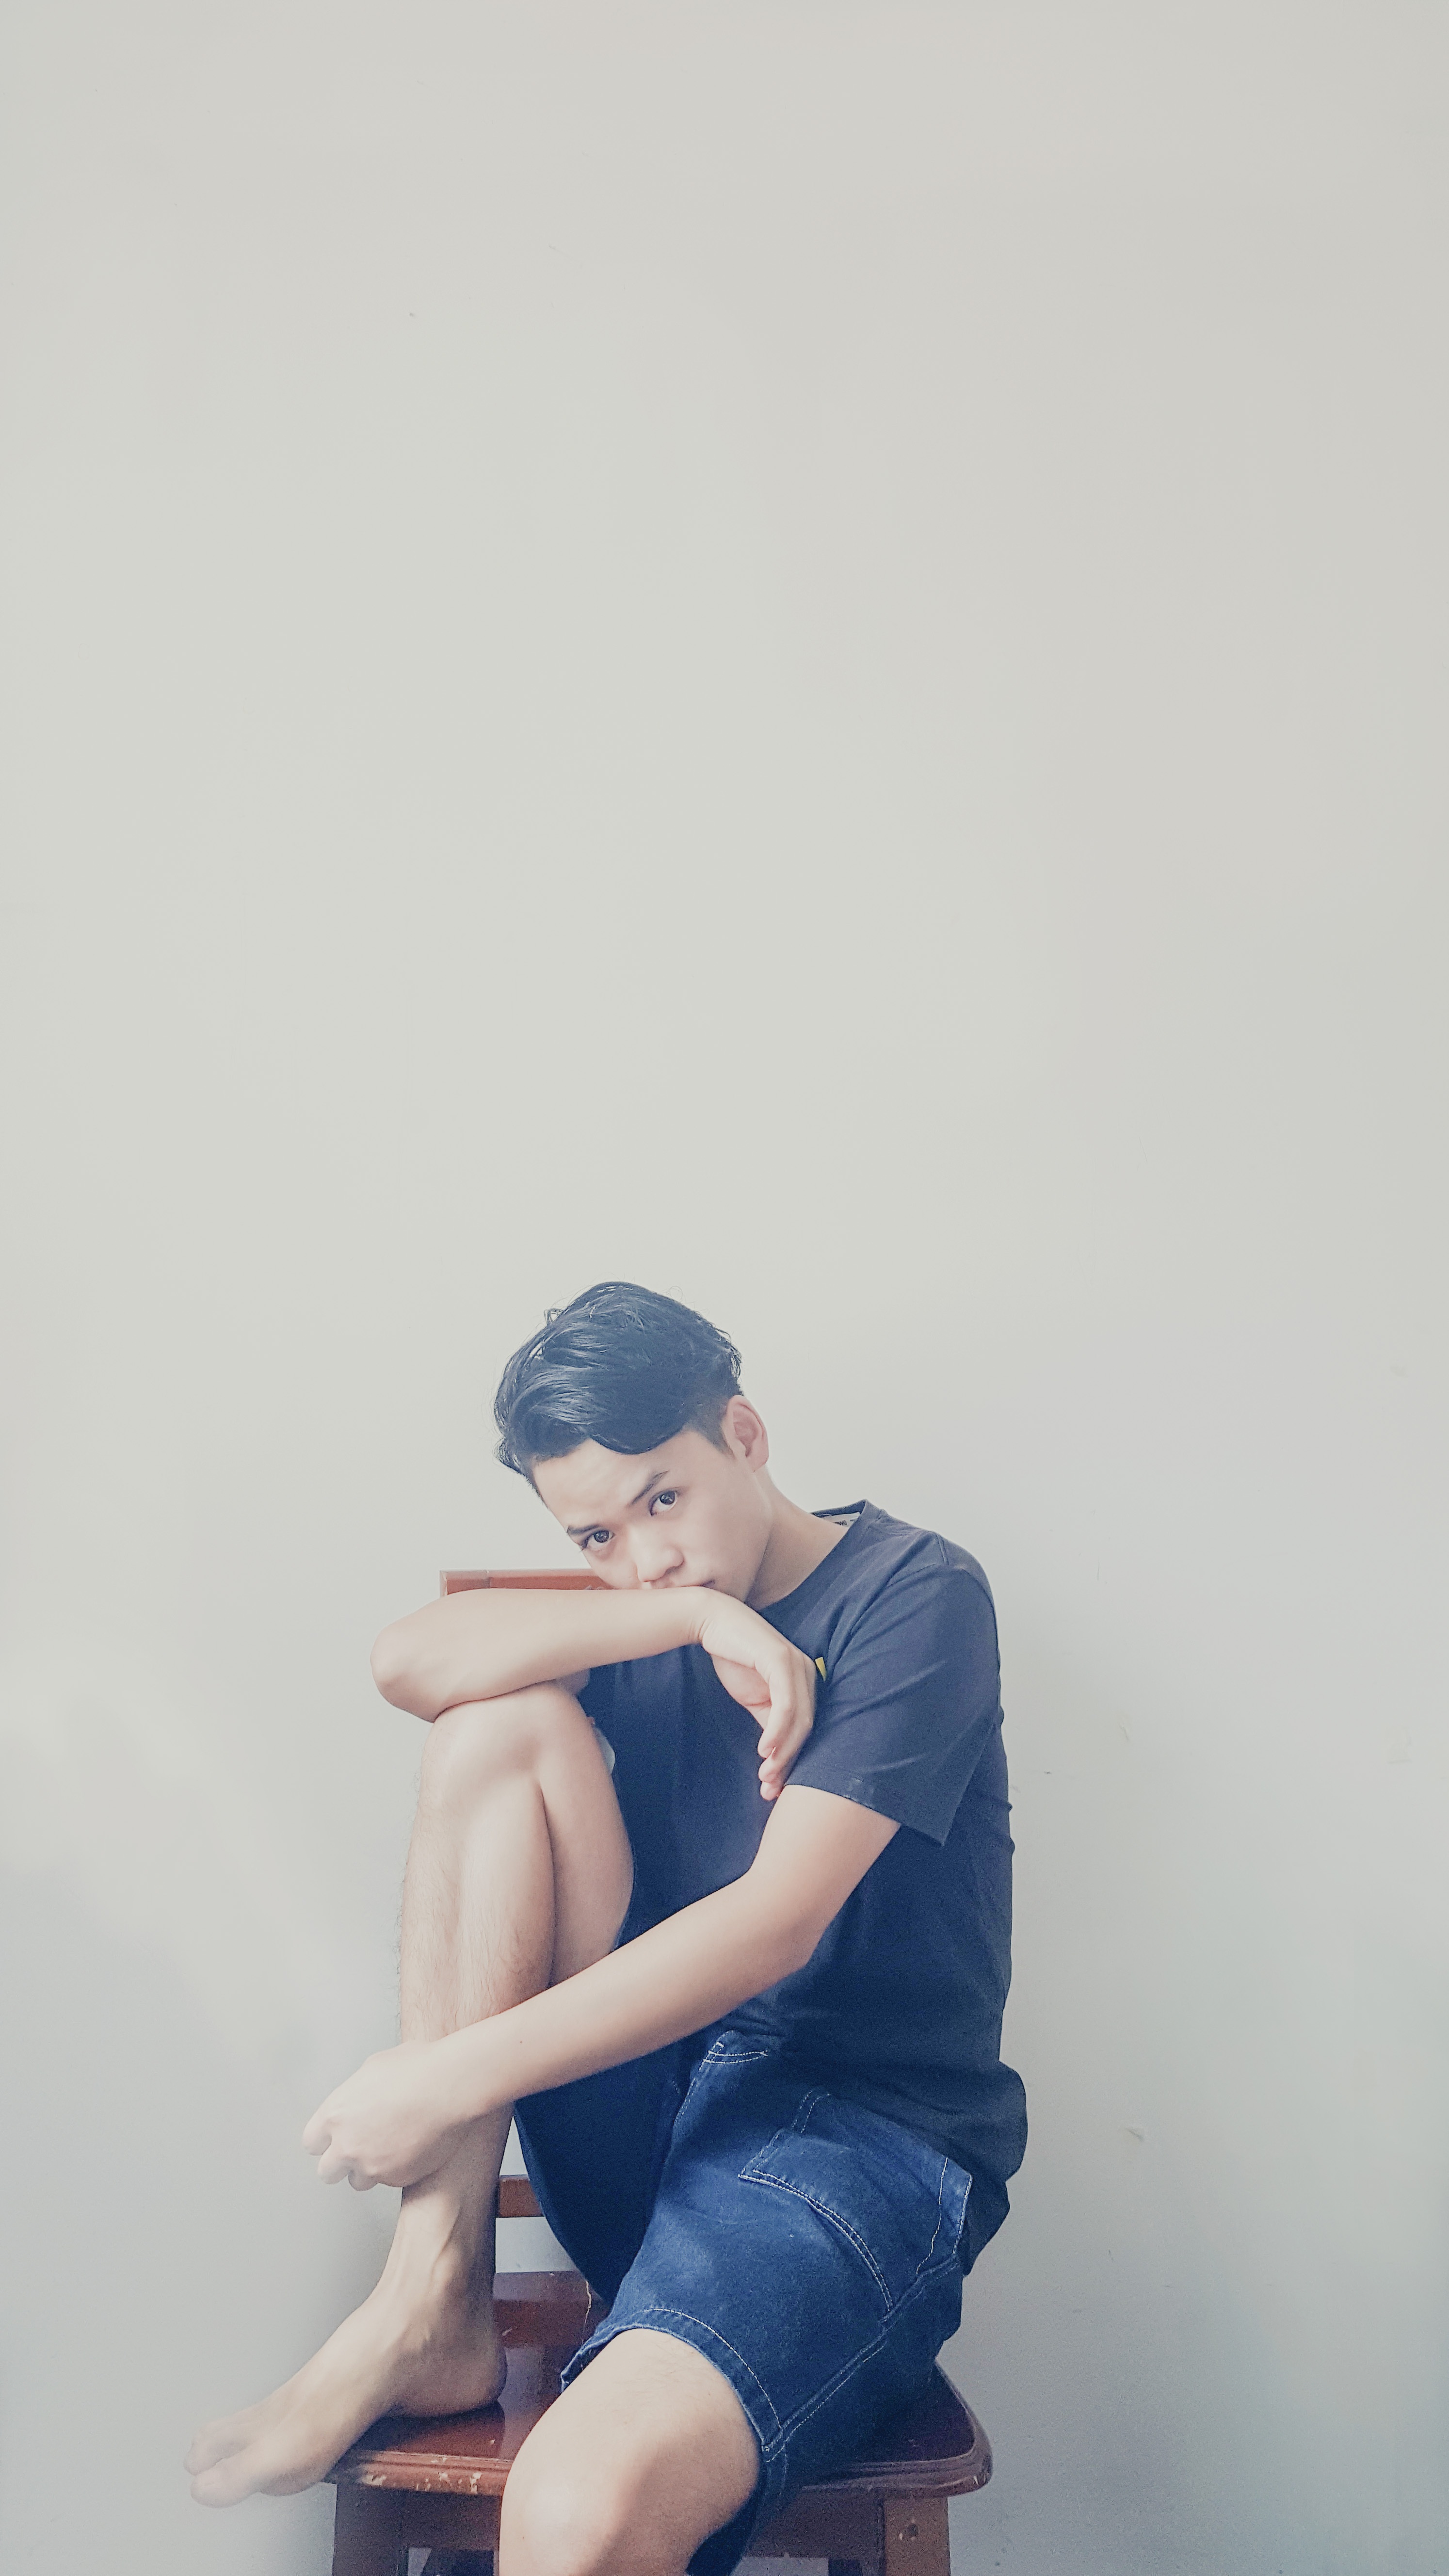
mobile, person, people, woman, photography, chair, male, portrait, model, youth, sitting, blue, lonely, sad, dress, photograph, beauty, mood, depression, sat, interaction, white background, photo shoot, portrait photography, human positions